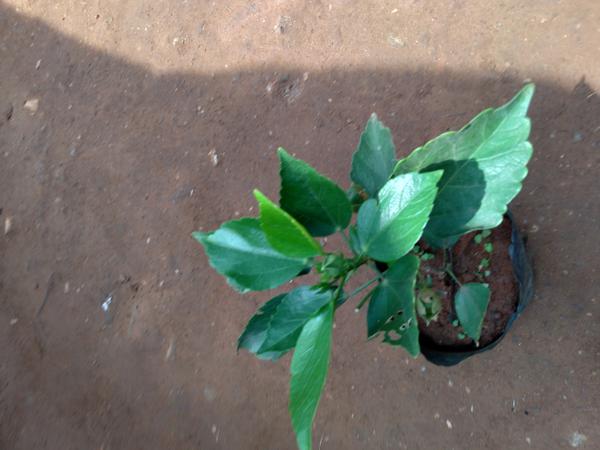
Plant: Hibiscus